Hardware store

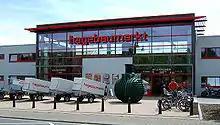
A German Hardware store

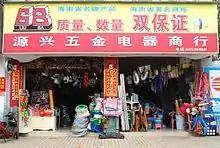
A hardware store in China. The style and products offered in this Haikou City store are typical of hundreds of thousands of hardware stores throughout the country.

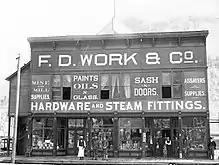
A hardware store in Telluride, Colorado

Hardware stores (in a number of countries, "shops"), sometimes known as DIY stores, sell household hardware for home improvement including: fasteners, building materials, hand tools, power tools, keys, locks, hinges, chains, plumbing supplies, electrical supplies, cleaning products, housewares, tools, utensils, paint, and lawn and garden products directly to consumers for use at home or for business. Many hardware stores have specialty departments unique to its region or its owner's interests. These departments include hunting and fishing supplies, plants and nursery products, marine and boating supplies, pet food and supplies, farm and ranch supplies including animal feed, swimming pool chemicals, homebrewing supplies and canning supplies.